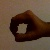
The image shows a hand gesture representing the number 0 in Indian Sign Language.